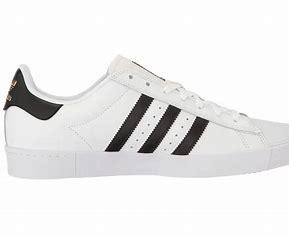
Brand: adidas
Model: Superstar Skate